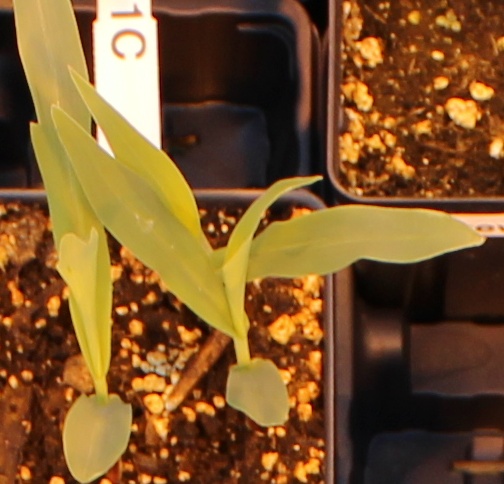
Label: Corn